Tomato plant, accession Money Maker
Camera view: bottom (45 deg); turntable rotation: 210 degrees
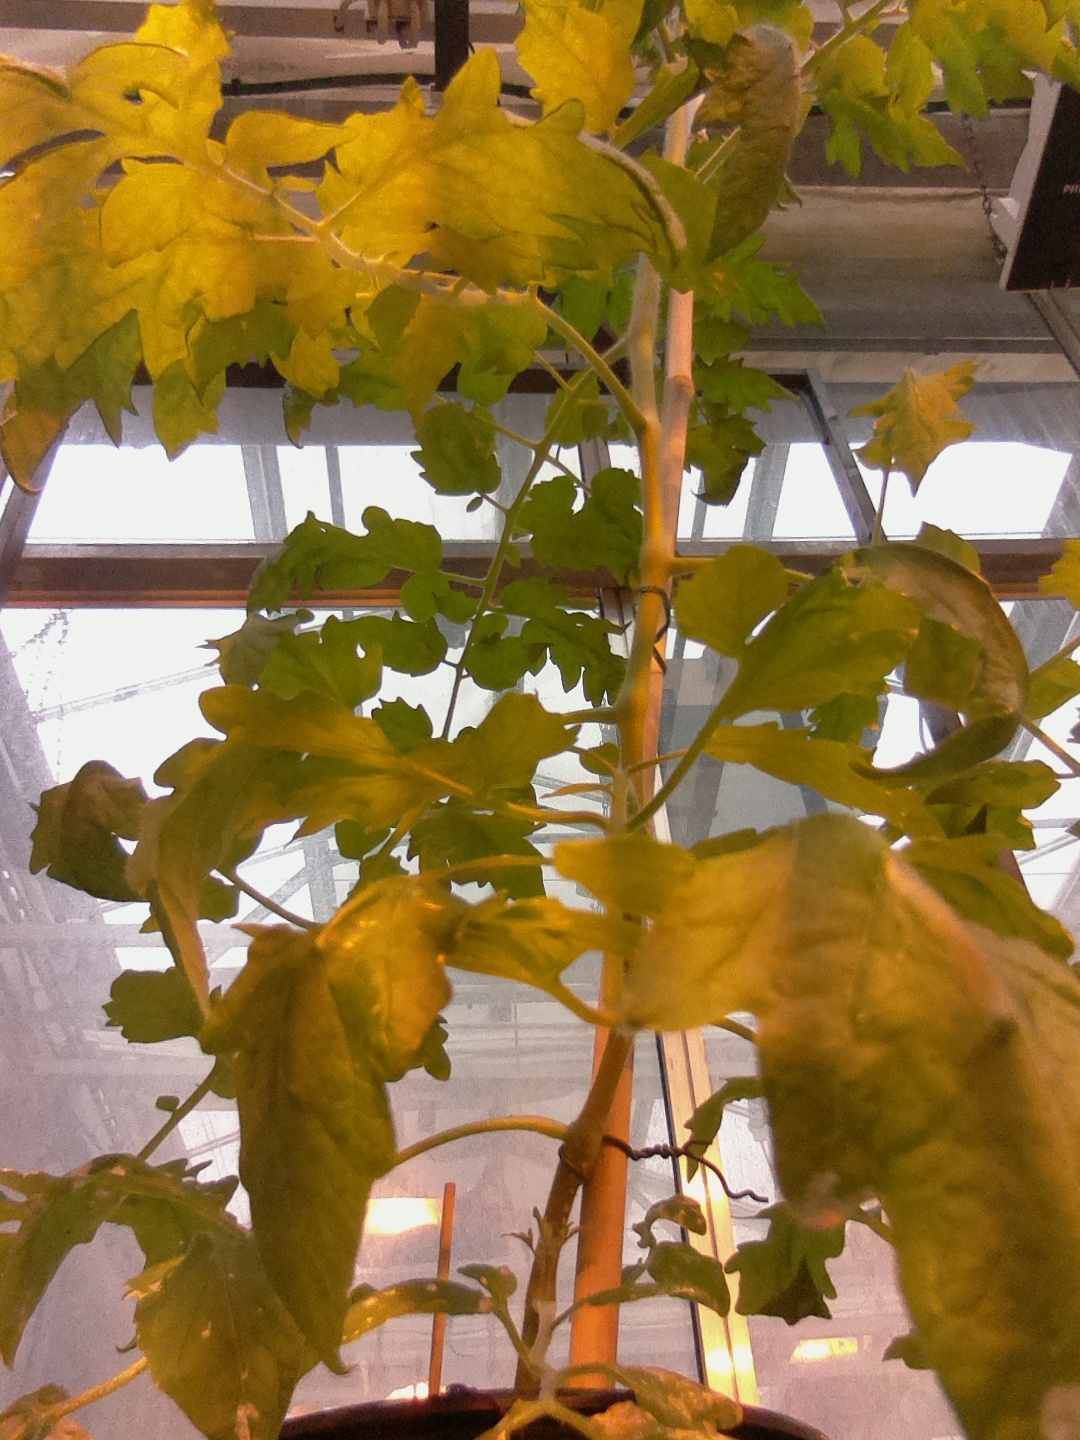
BBCH growth stage 61: 10%-20% of flowers open